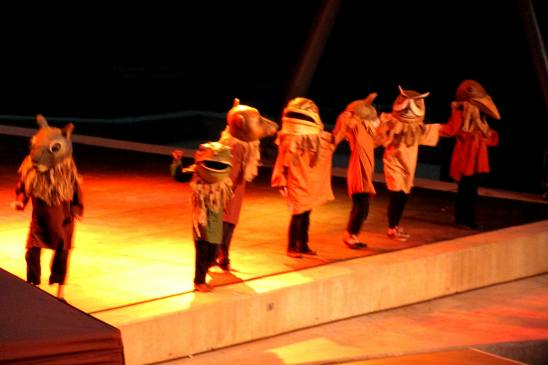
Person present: No